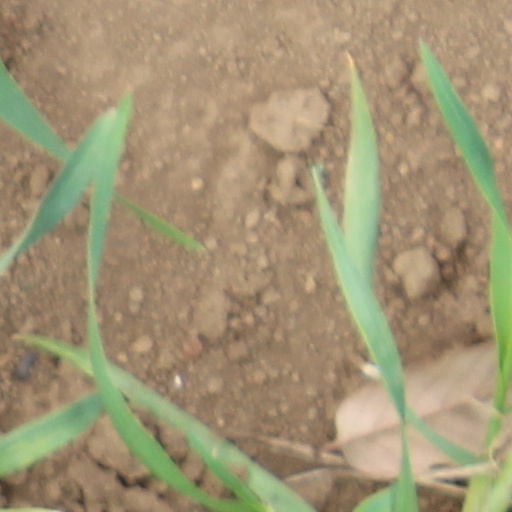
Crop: wheat